Describe the emotion expressed in this image:  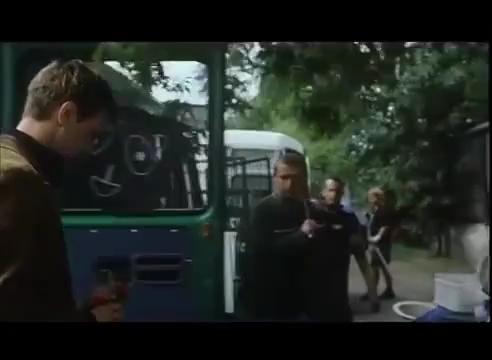
This person displays Suffering, valence and arousal with low intensity.